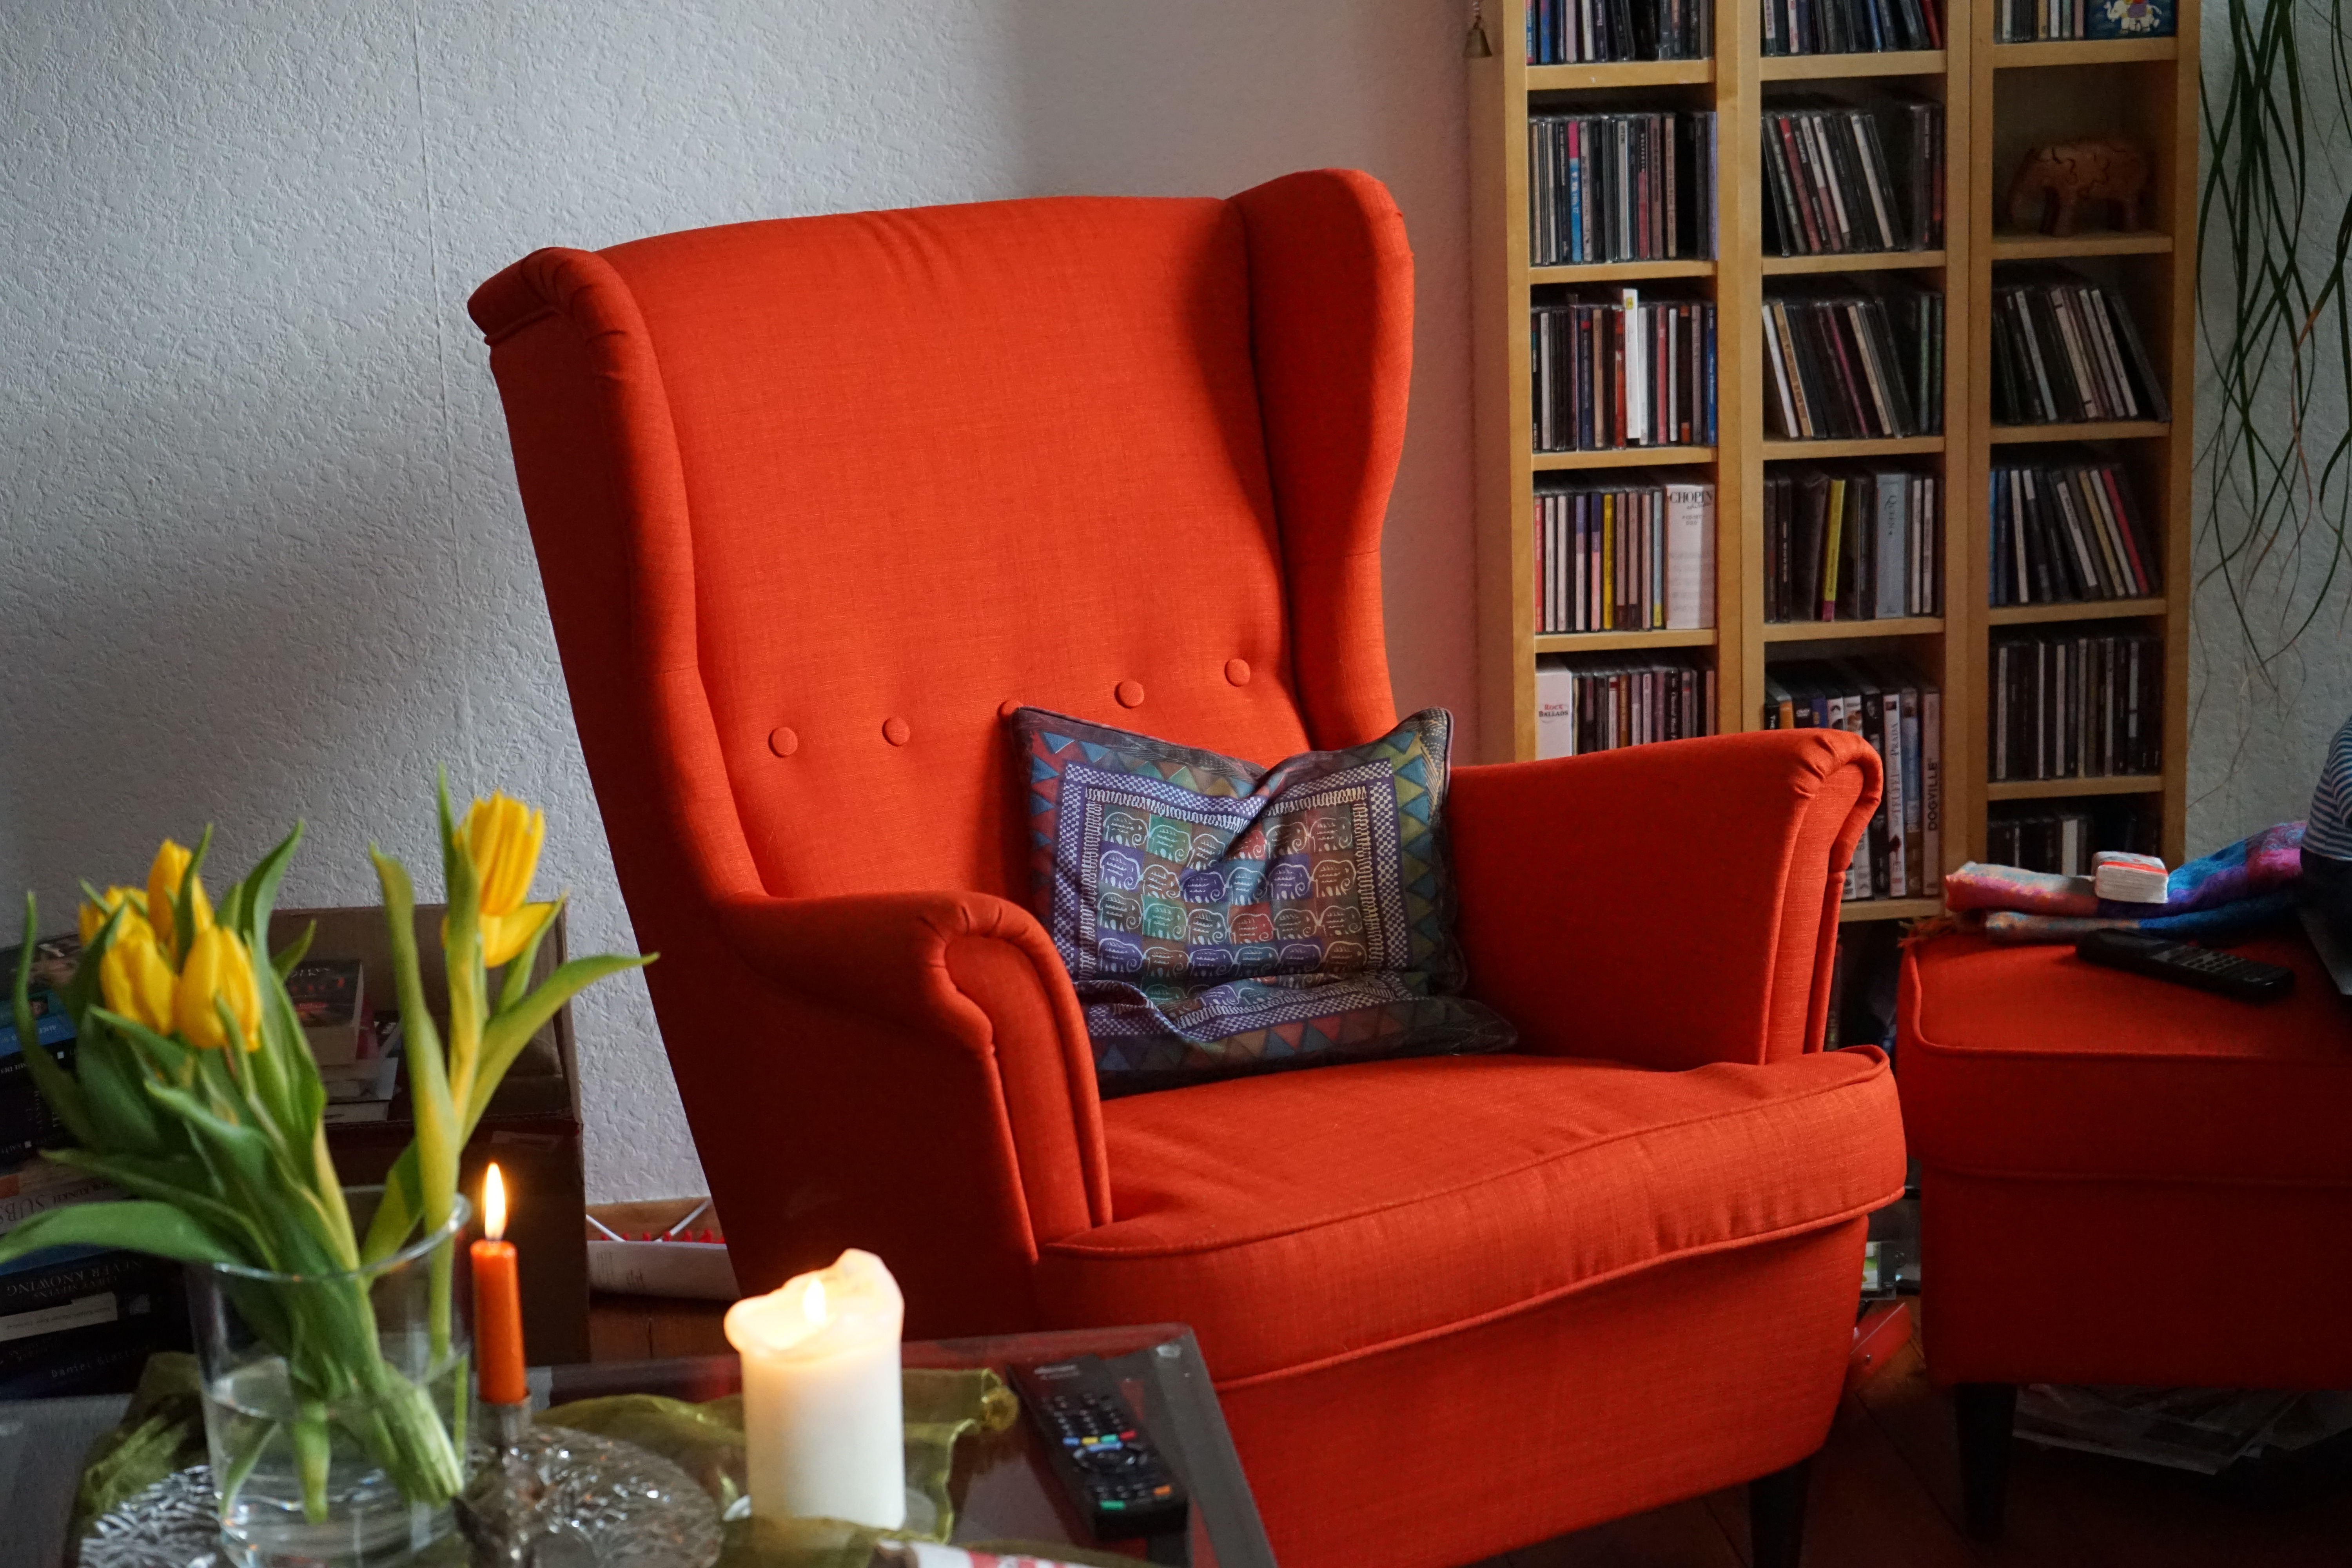
chair, seat, home, red, color, space, cozy, shelf, living room, rest, furniture, room, pillow, couch, interior design, relaxation, silent, coziness, furniture pieces, seating area, residential house, lean on, ears armchair